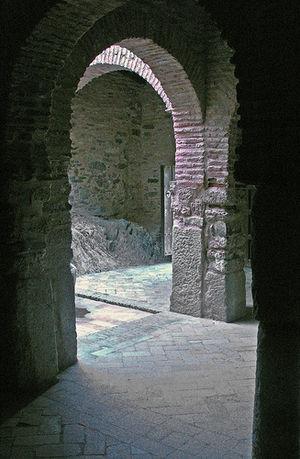
La mosquée d'Al-Munastyr est un ancien lieu de culte musulman situé à Almonaster la Real, dans la province espagnole de Huelva en Andalousie.